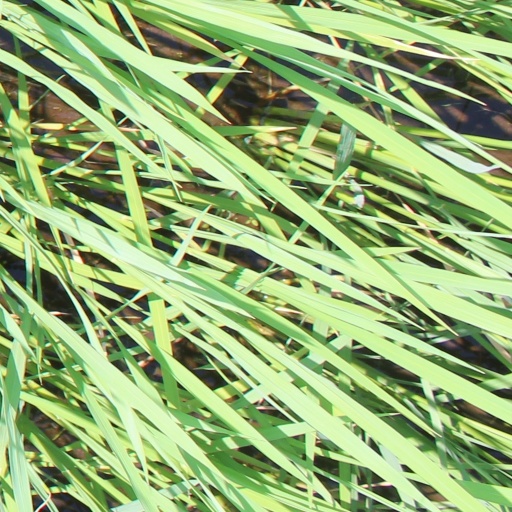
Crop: rice